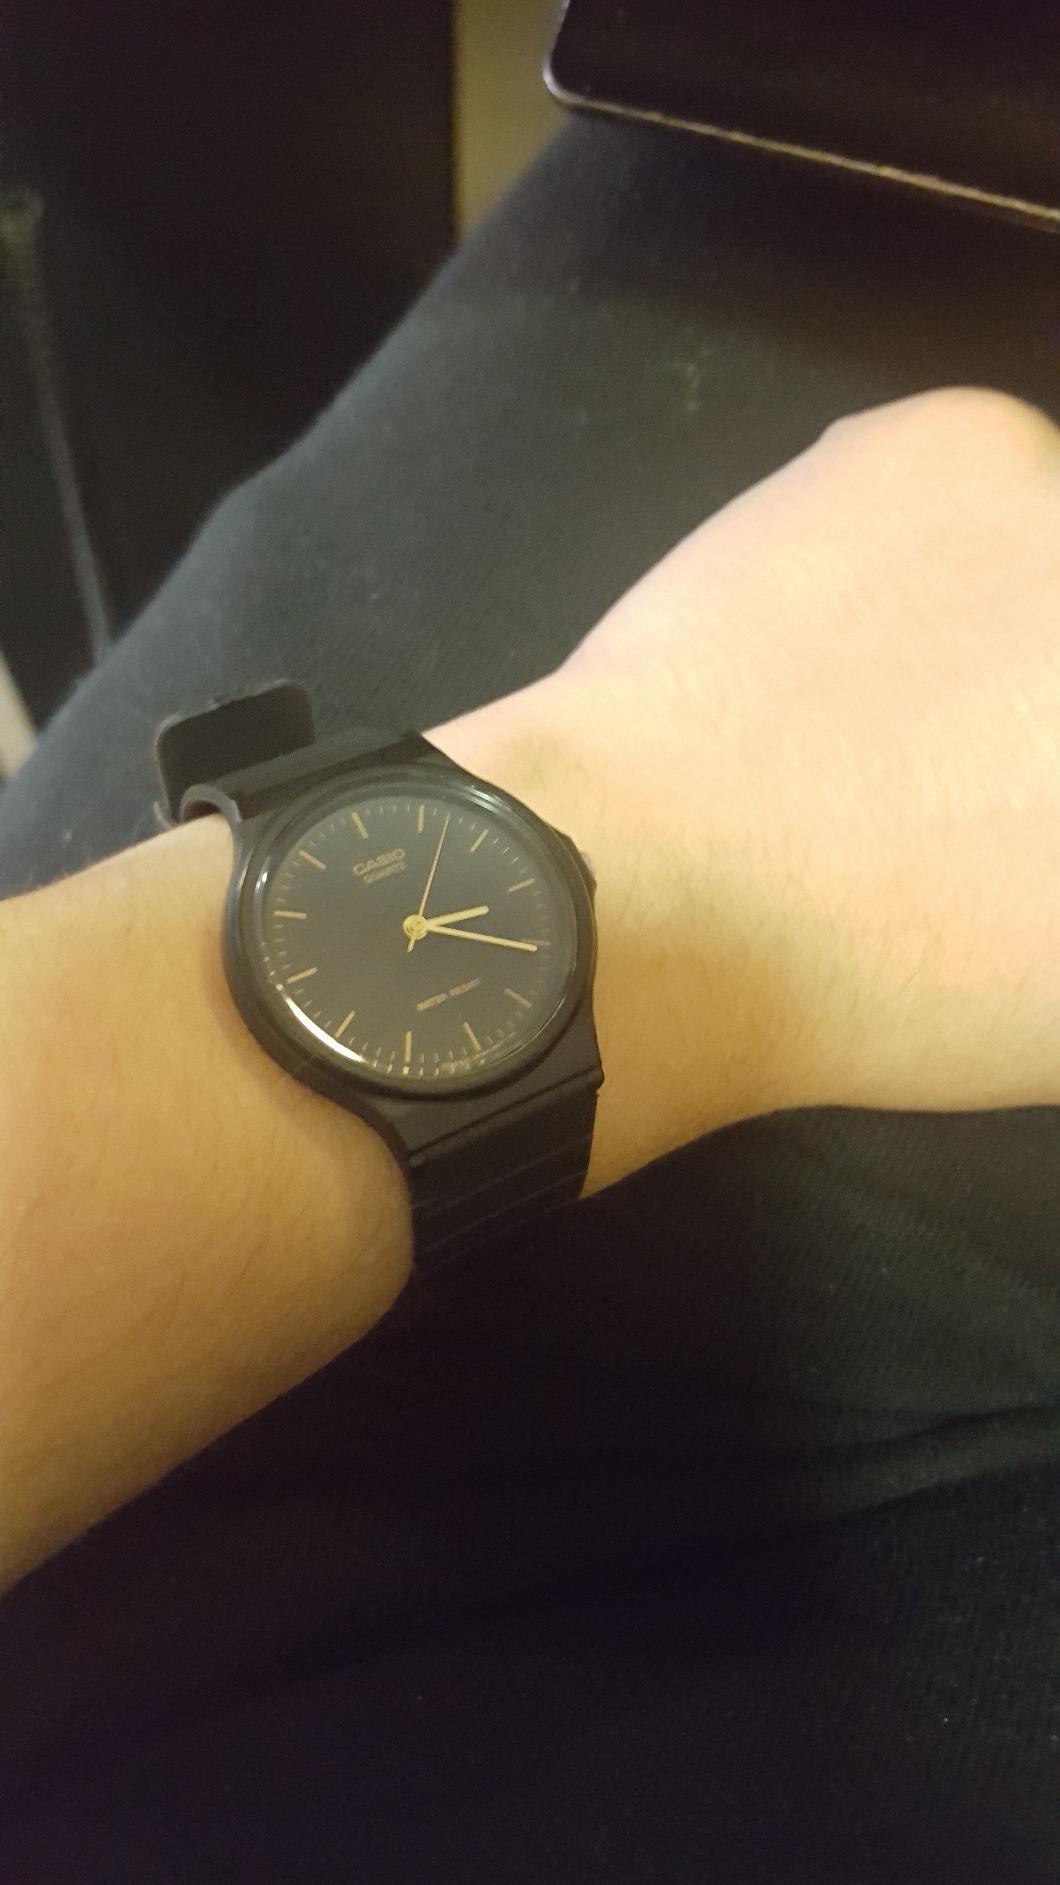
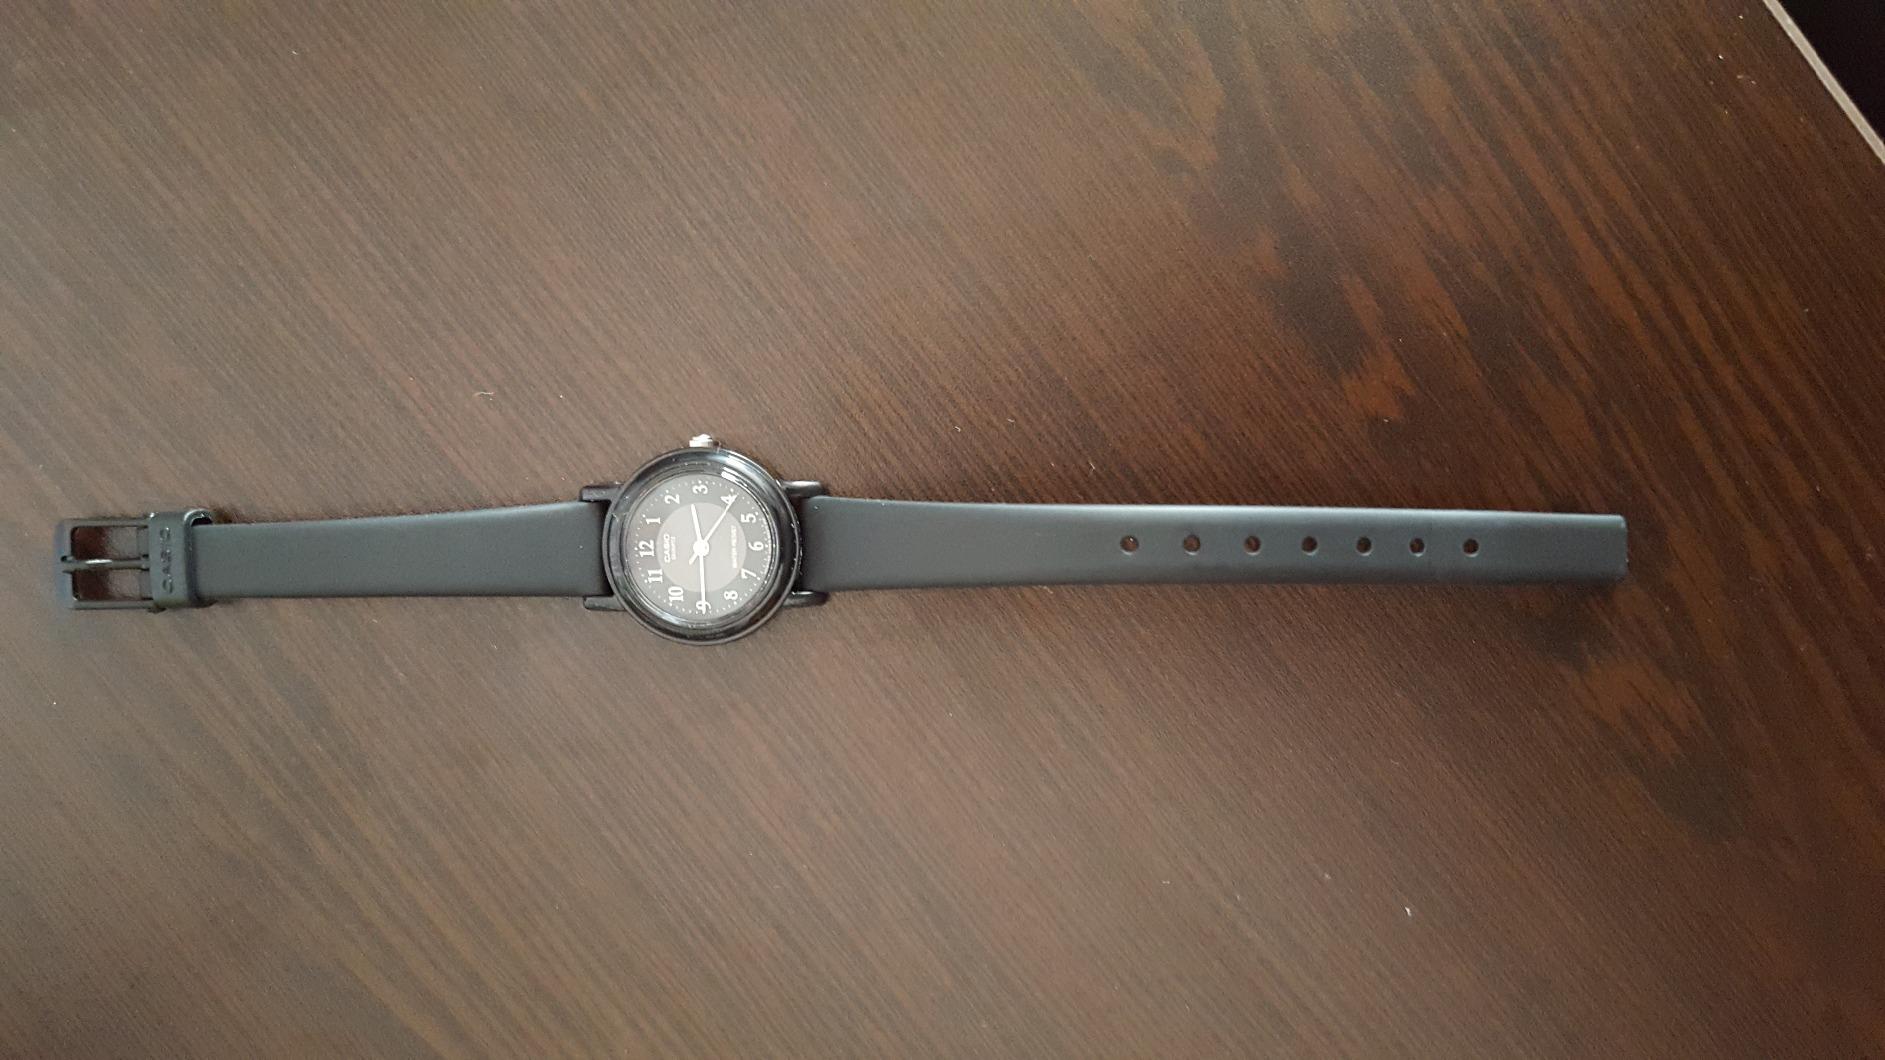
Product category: accessories_watch
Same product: no